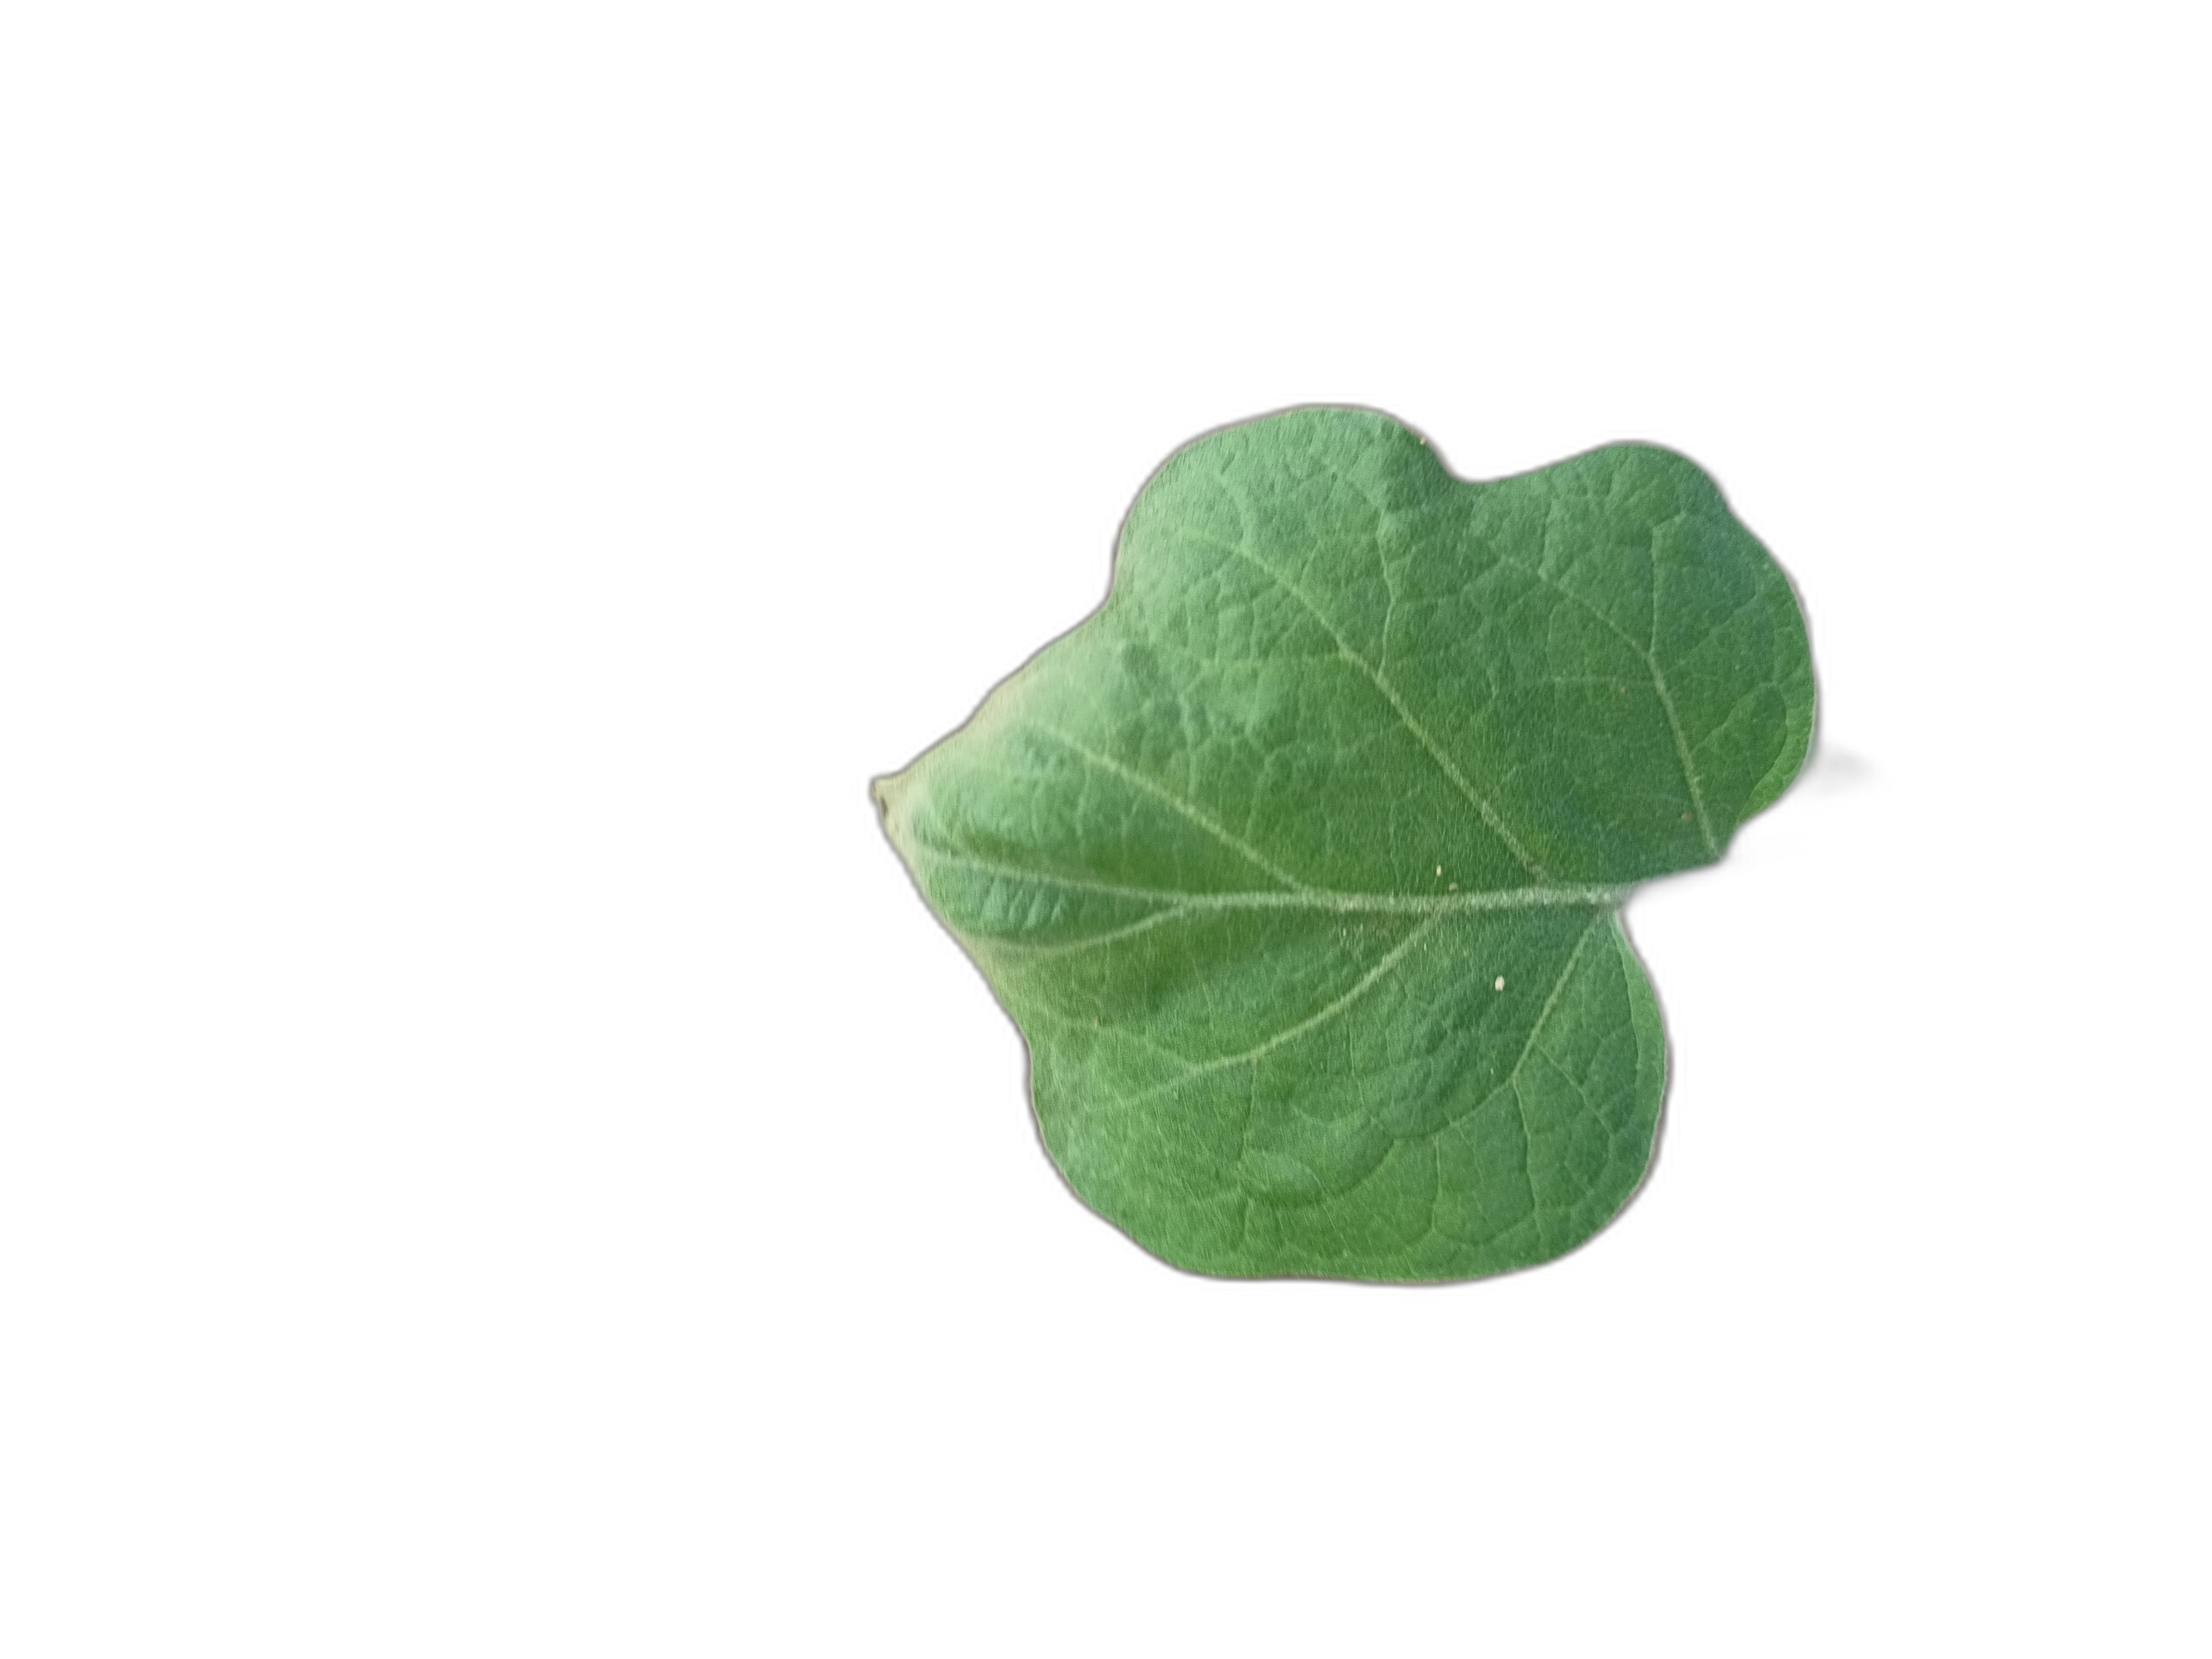
Label: Healthy Leaf